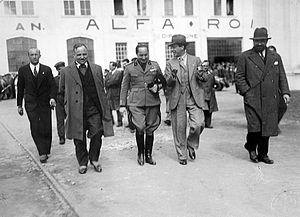
Achille Starace est un homme politique et dirigeant sportif italien. Secrétaire du parti national fasciste et président du comité olympique national italien, il a été exécuté à la fin de la Seconde Guerre mondiale en même temps que Mussolini.